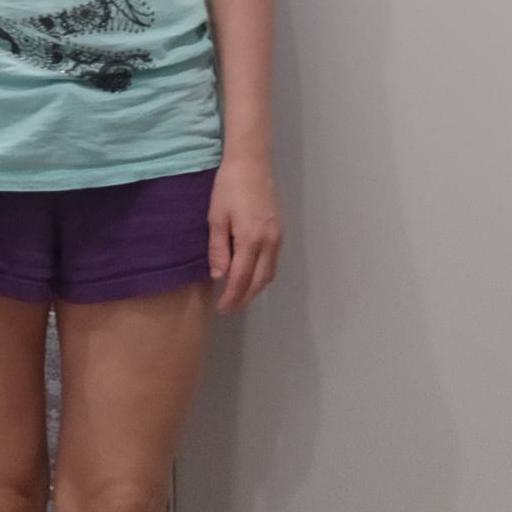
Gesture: no_gesture